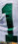
Number: 1